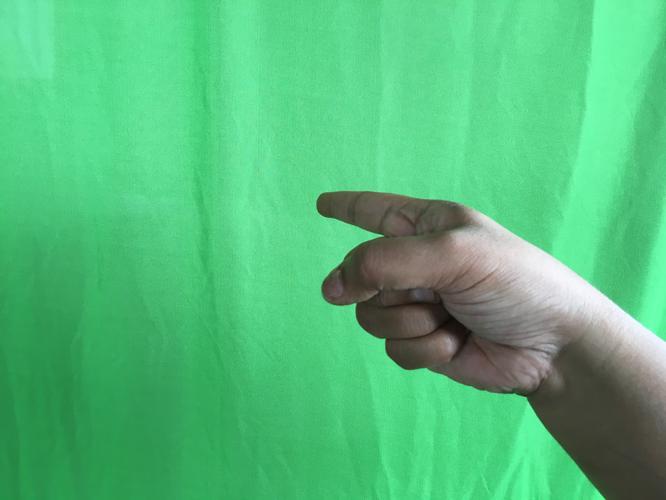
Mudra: Suchi
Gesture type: single_hand